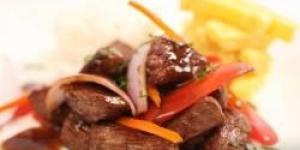
lomito saltado con papas